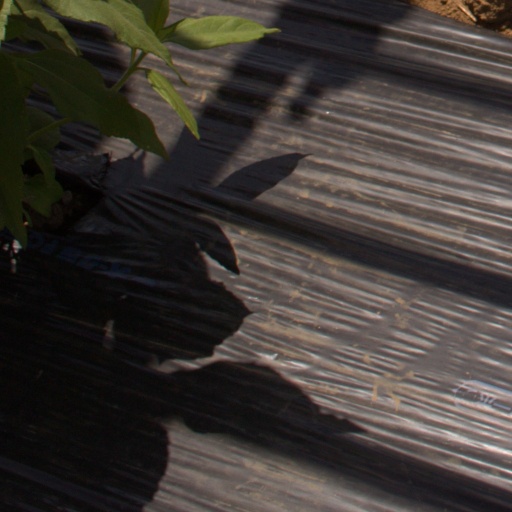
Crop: Jerusalem artichoke